Egyptian Armed Forces

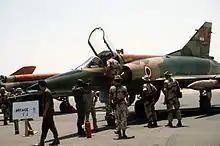
Egyptian Mirage V at Cairo-West air base, 1985

The Egyptian military’s failure in the 1948 Arab–Israeli War was a catalyst for the formation of the Free Officers led by Muhammad Naguib and Gamal Abdel Nasser. In the Egyptian coup d'état of 1952, they overthrew King Farouk and initiated sweeping reforms within the military and state.